Jeremy Kelley

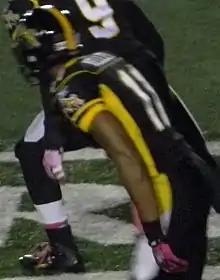

Jeremy Kelley (born June 9, 1988) is a former gridiron football wide receiver. He attended the University of Maine. Kelley was a member of the Hamilton Tiger-Cats, Utah Blaze, Jacksonville Sharks, Indianapolis Colts, Pittsburgh Power, San Jose SaberCats, Denver Broncos, Chicago Bears, Hudson Valley Fort and Saskatchewan Roughriders.